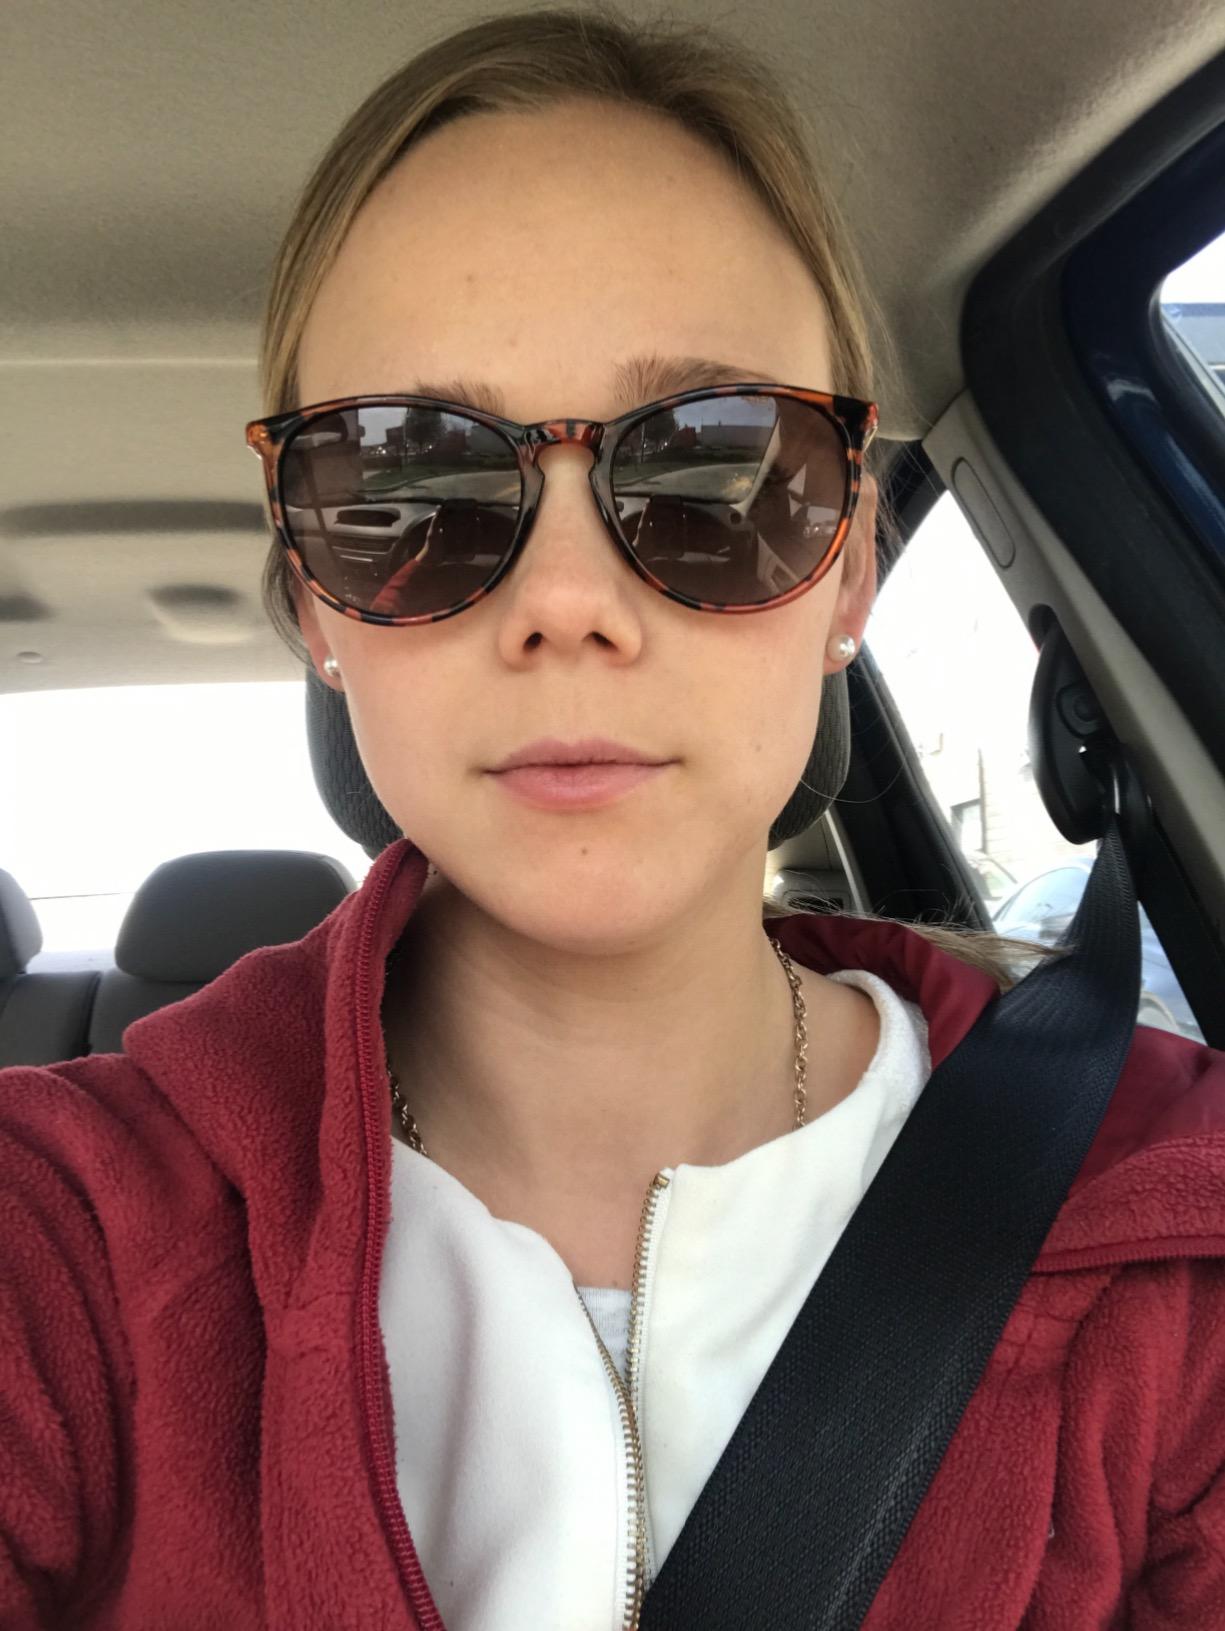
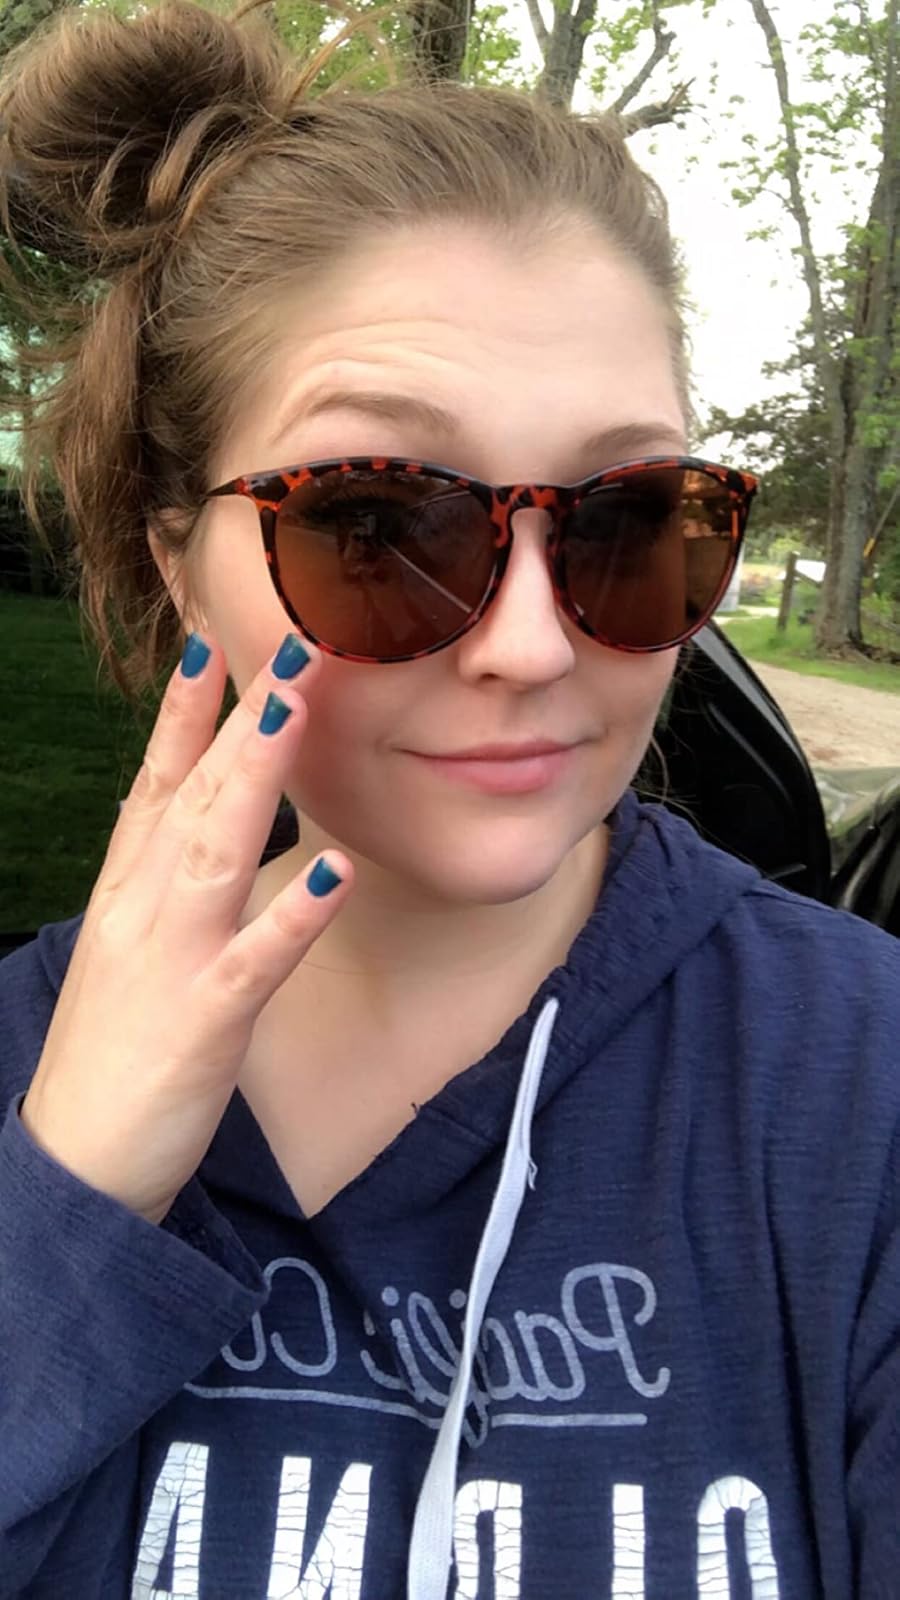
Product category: accessories_sunglasses
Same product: yes